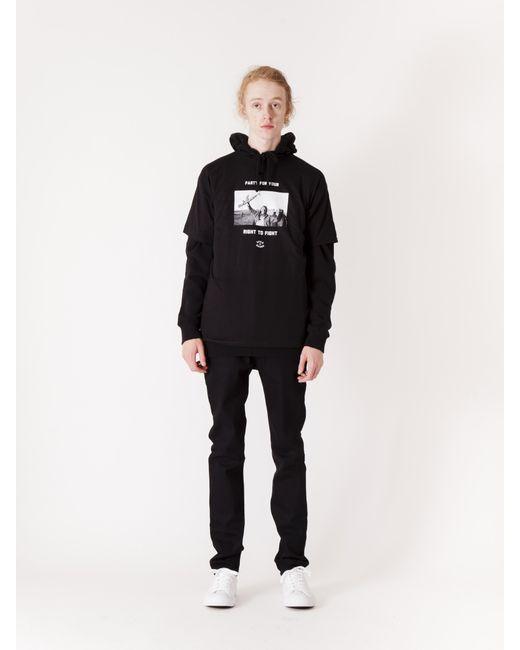
Langärmelige Jogginghose mit schwarzem Polo-T-Shirt und schwarzer taillierter Jeanshose